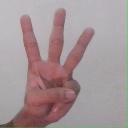
अक्षर: व